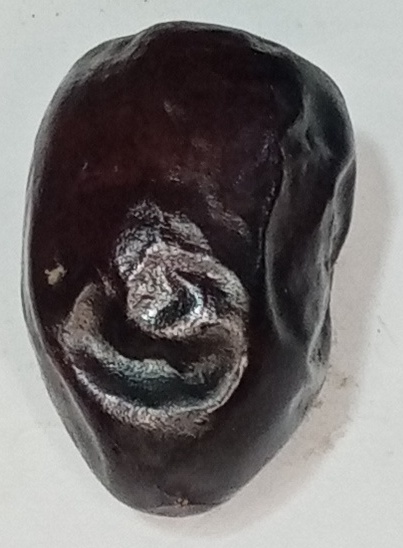
Variety: kupro
Size: large
Grade: grade-2